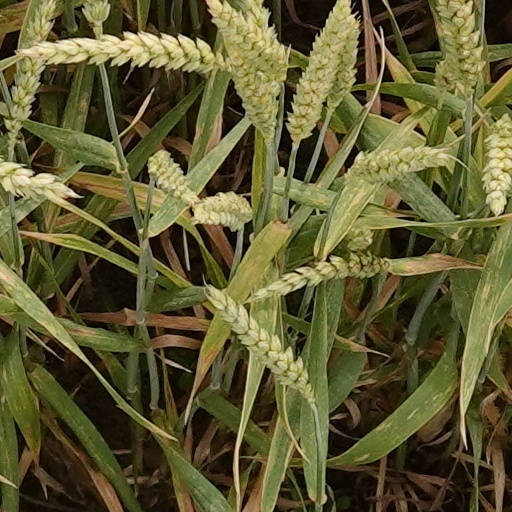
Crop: wheat